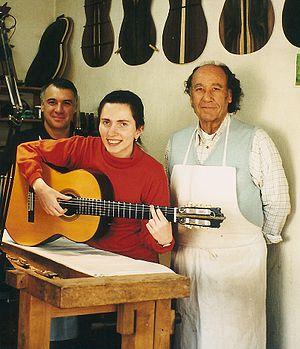
Johanna Beisteiner est une guitariste classique autrichienne née à Wiener Neustadt le 20 février 1976.
Paulino Bernabe I était un luthier espagnol.